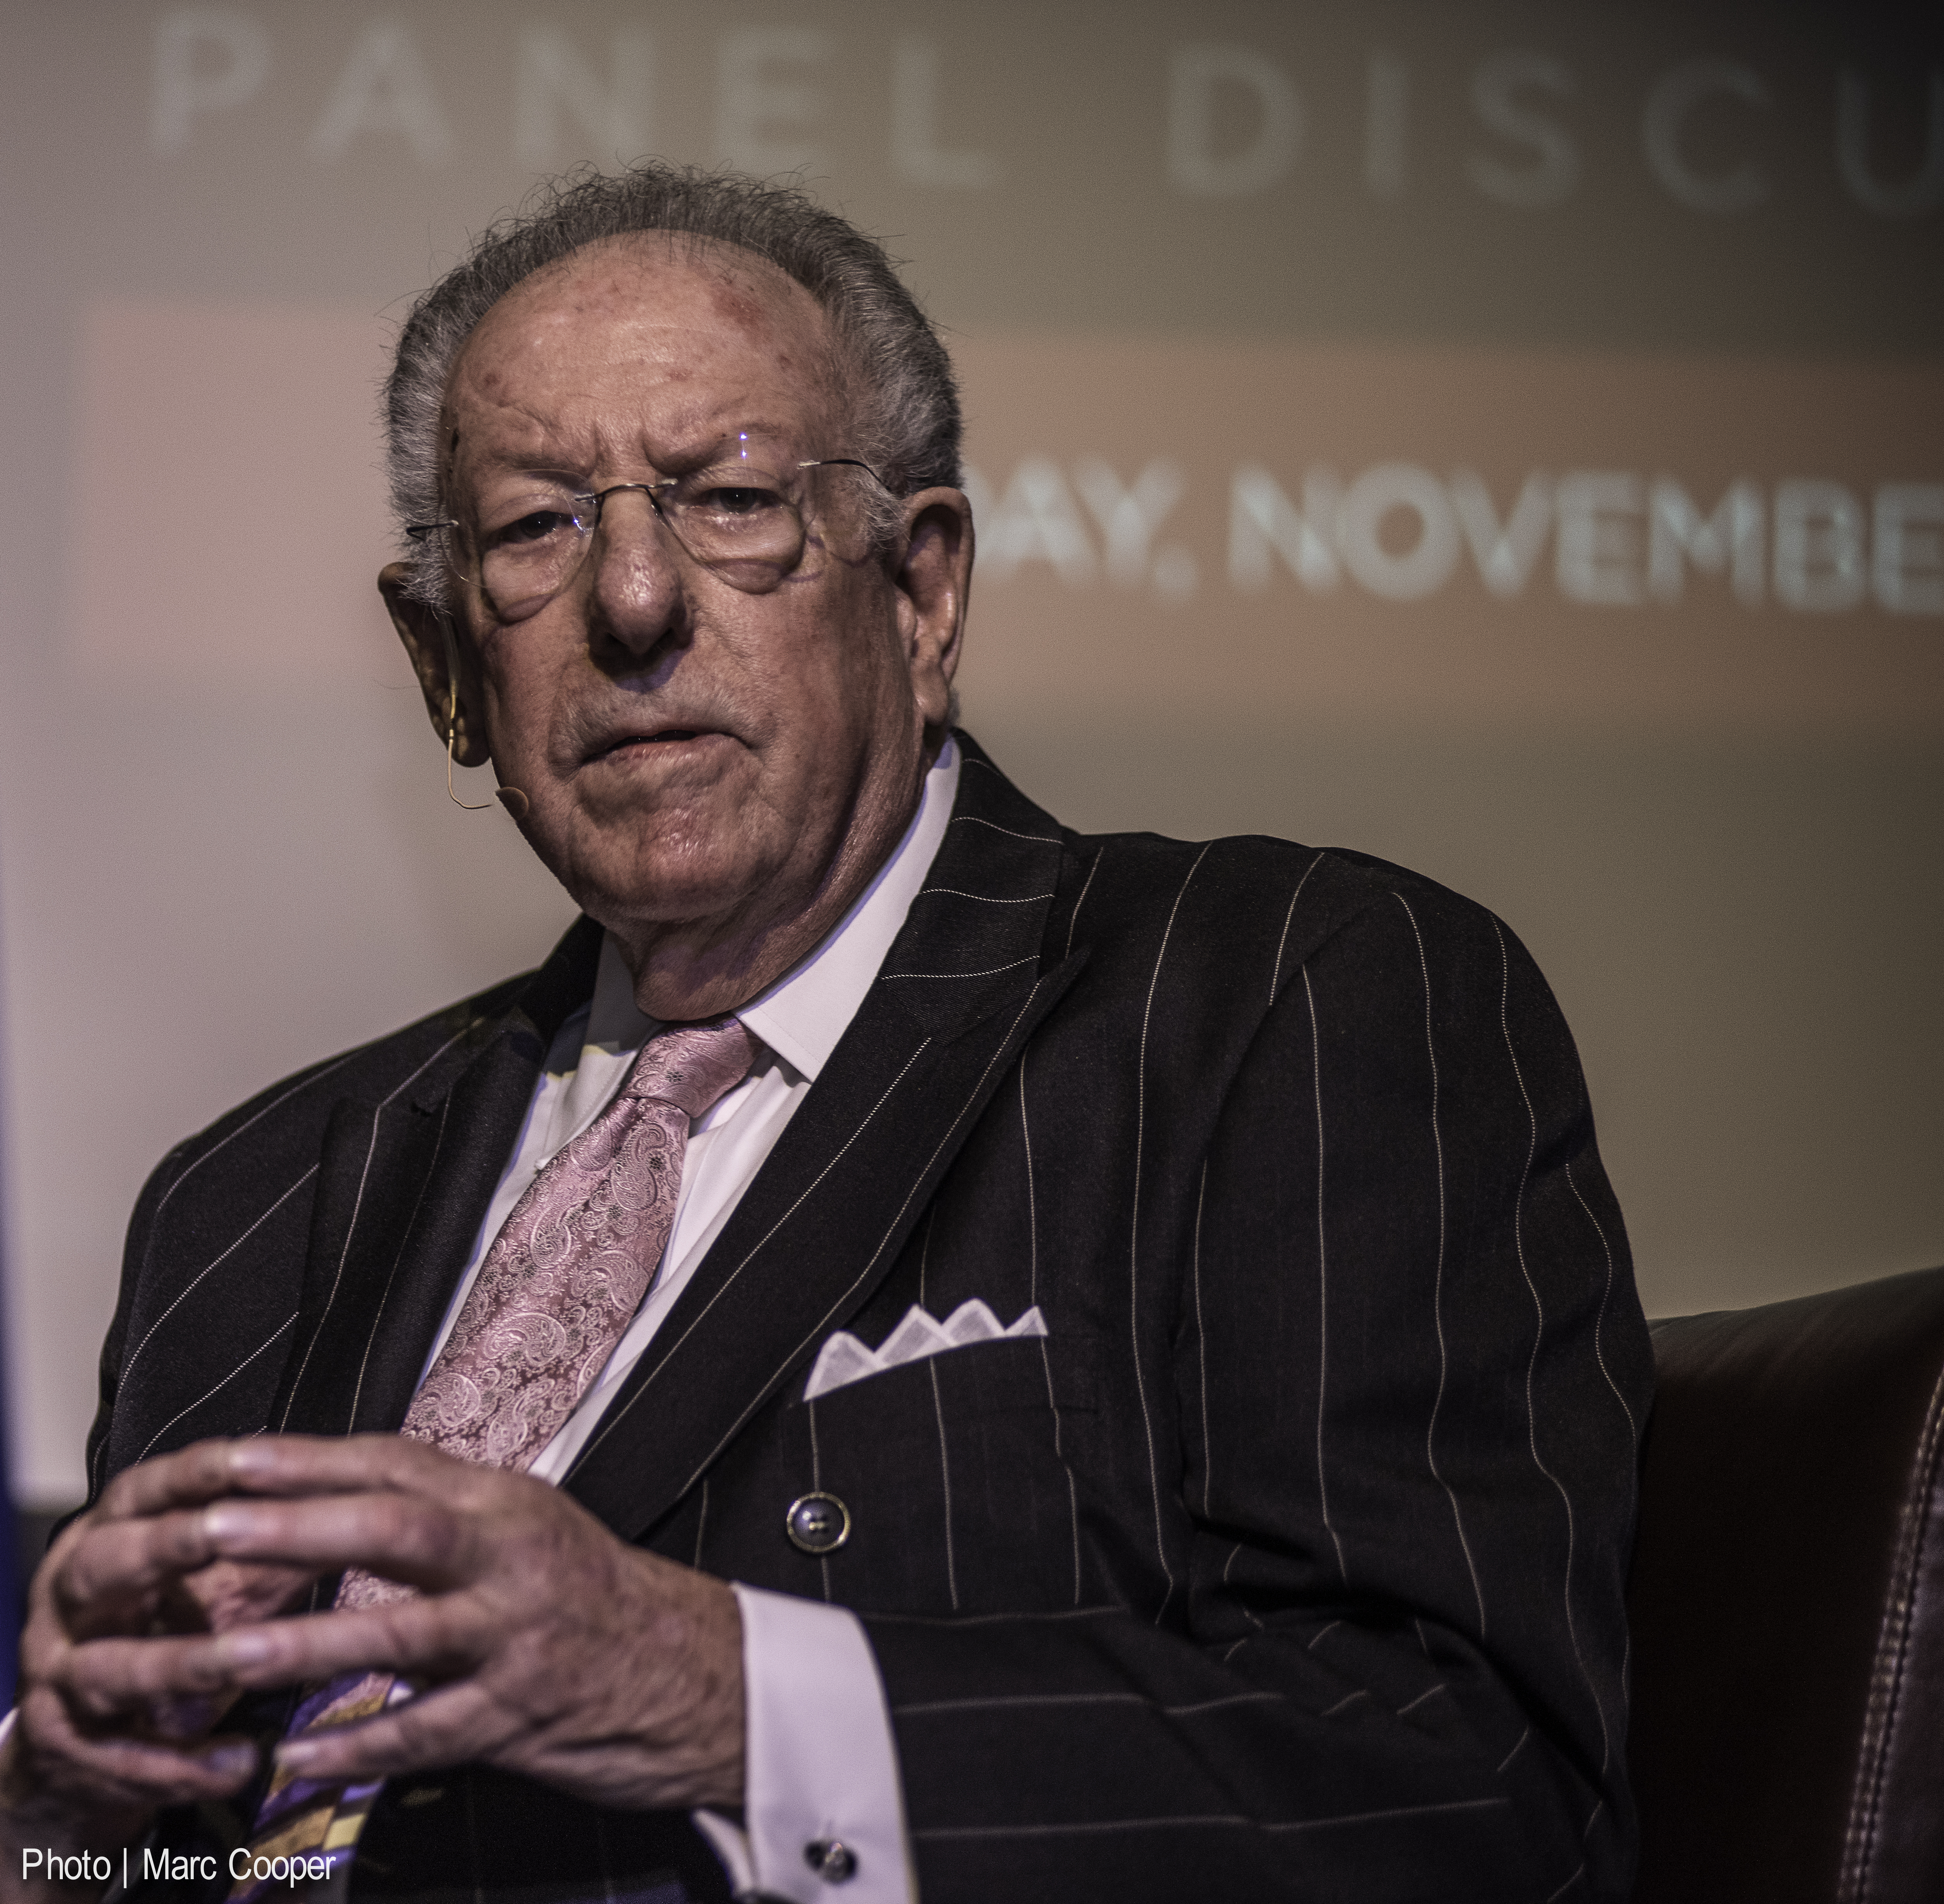
person, spilotro, oscargoodman, mobmuseum, vegasmayor